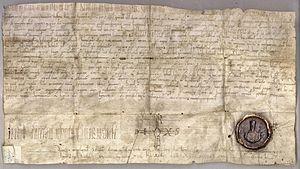
Acte de donation du roi de Bourgogne Rodolphe III à l'abbaye Saint-Maurice (15 février 1018). Source
Rodolphe III de Bourgogne, parfois dit « Le Pieux » ou « Le Fainéant », né probablement entre 966 et 970 et mort le 6 septembre 1032, est le dernier roi des Deux Bourgognes.
Cette page concerne l'année 1018 du calendrier julien.
L’Abbaye de Saint-Maurice est une abbaye territoriale située dans le canton du Valais en Suisse. Elle a été fondée en 515 par le roi burgonde saint Sigismond à l'emplacement d'un sanctuaire plus ancien abritant les reliques de Maurice d'Agaune, martyr de la légion thébaine au IIIᵉ siècle, érigé par Théodore d'Octodure, premier évêque connu du Valais. Cette fondation en fait le plus ancien établissement monastique d'Occident chrétien toujours en activité, ayant été occupé en permanence. Situé sur la Via francigena, voie de pèlerinage qui mène au tombeau de saint Pierre à Rome, l'abbaye fait partie des plus importants monastères créés au nord des Alpes durant le haut Moyen Âge.